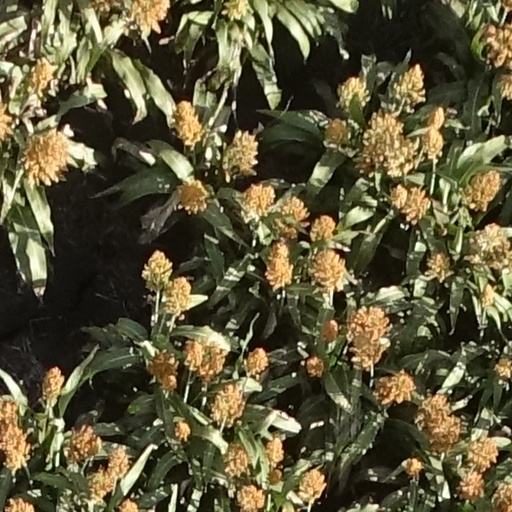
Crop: sorghum